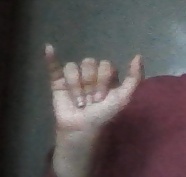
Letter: ya